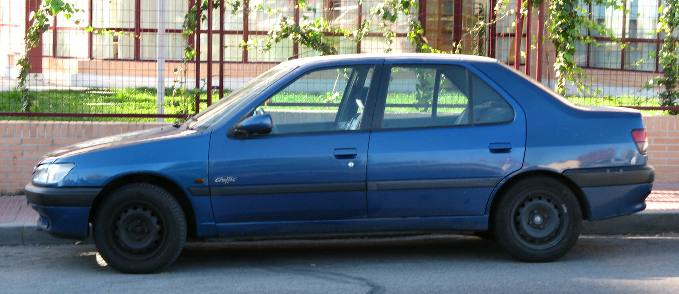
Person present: No